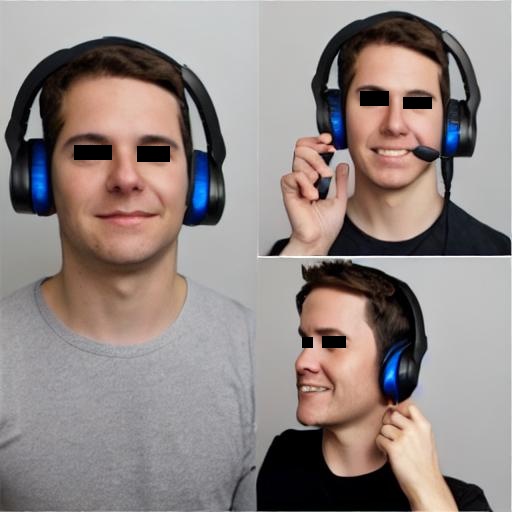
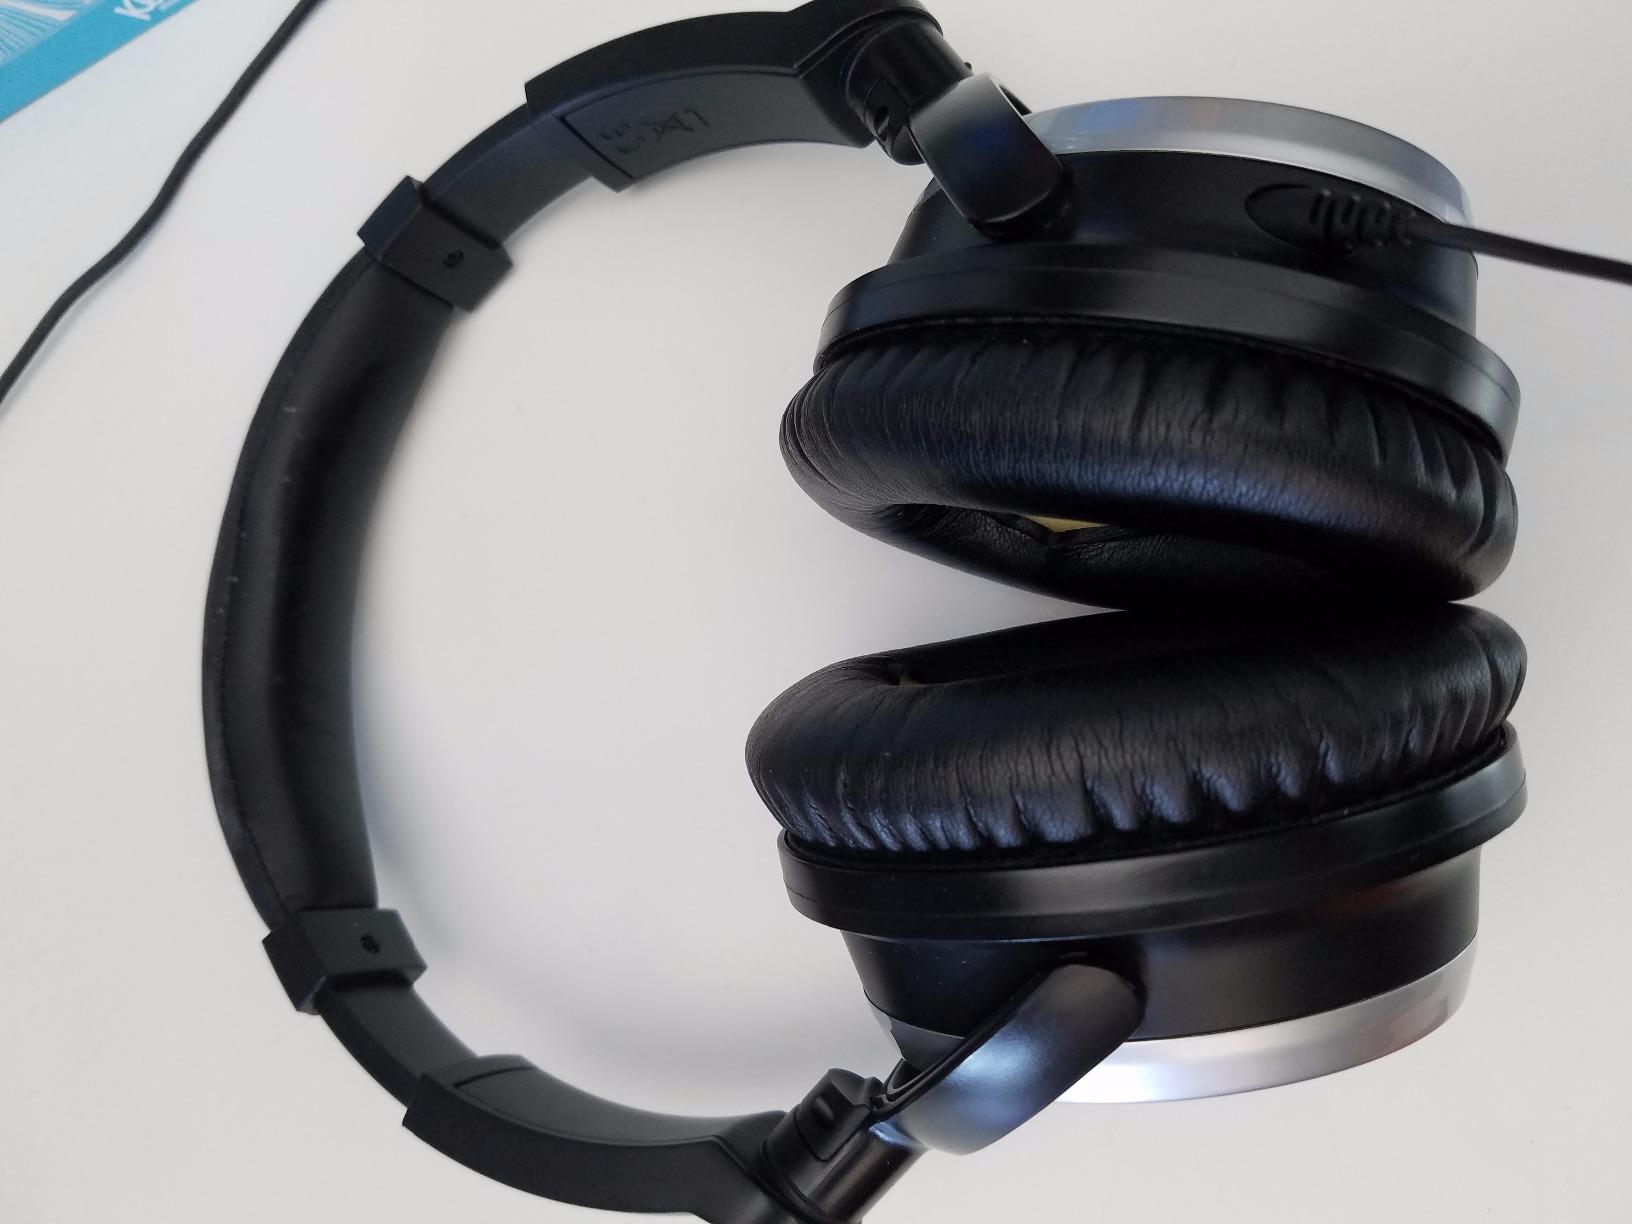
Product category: headphones
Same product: no